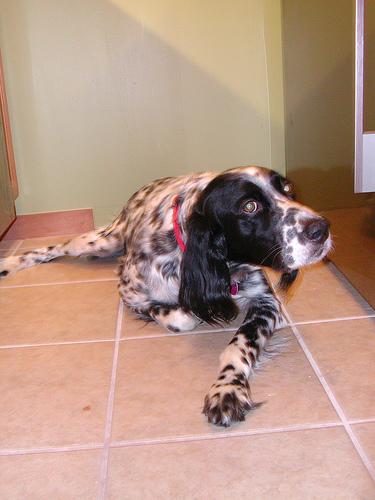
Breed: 203-n000022-English_setter